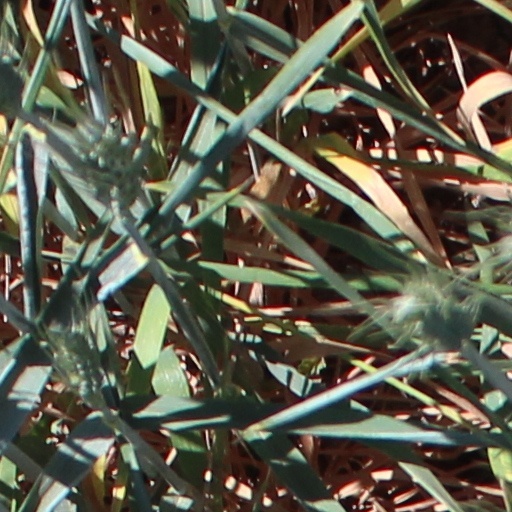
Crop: wheat